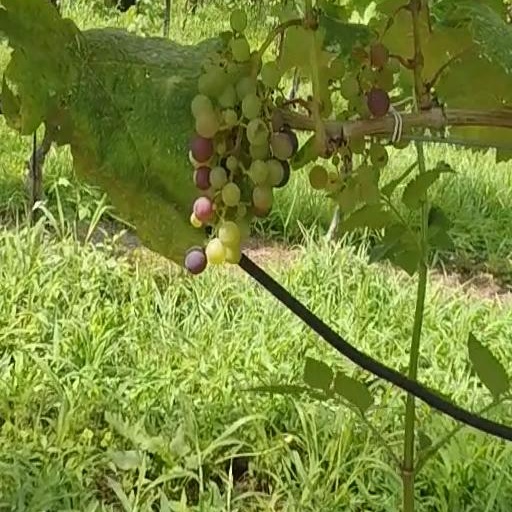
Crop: grape